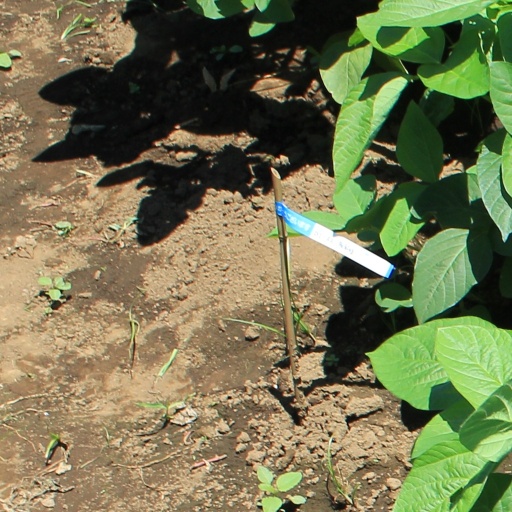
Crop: soybean